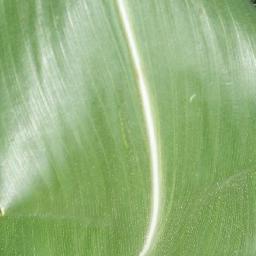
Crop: corn
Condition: (maize)_healthy